The Pride of the Force (1925 film)

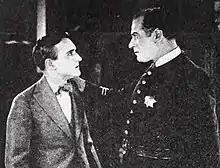
Still with Morrison and Santschi

The Pride of the Force is a 1925 American silent action film directed by Duke Worne and starring Tom Santschi, Gladys Hulette, and James W. Morrison.